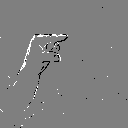
ASL letter: g